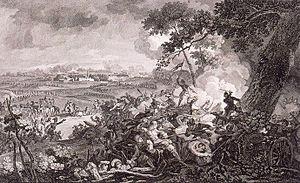
Bataille d'Enzheim, Turenne 4 octobre 1674. Bibliothèque nationale et universitaire de Strasbourg
La bataille d’Entzheim oppose Turenne aux Impériaux le 4 octobre 1674, durant la guerre de Hollande.